Princess Auto Stadium

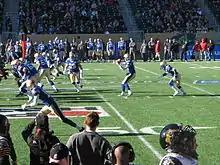

The Blue Bombers played their first home game at Investors Group Field on June 27, 2013, losing 38–33 to the Montreal Alouettes.